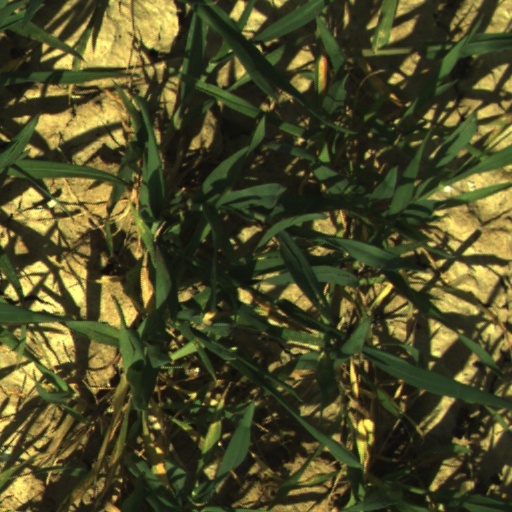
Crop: wheat